Eckhart Grohmann

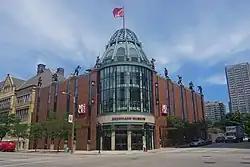
The Grohmann Museum, in downtown Milwaukee

Grohmann was born in 1936 in Breslau, then part of Lower Silesia, where his maternal family owned several quarries. Known as the , the business was founded in 1819 in Gnadenfrei (now Piława Górna, Poland) by Grohmann’s great-great-grandfather Carl Christian Thust (1804–1877) and specialized in marble extraction and stonemasonry, in particular for gravestones. At the time of Gorhmann’s birth, the firm was managed by his grandfather Willibald Thust (1875–1946). In the wake of WWII, and as a result of the Silesian offensives led by the Soviet Union in 1945, the family was forced out of the region and relocated their quarrying operations in Balduinstein, Rhineland-Palatinate.